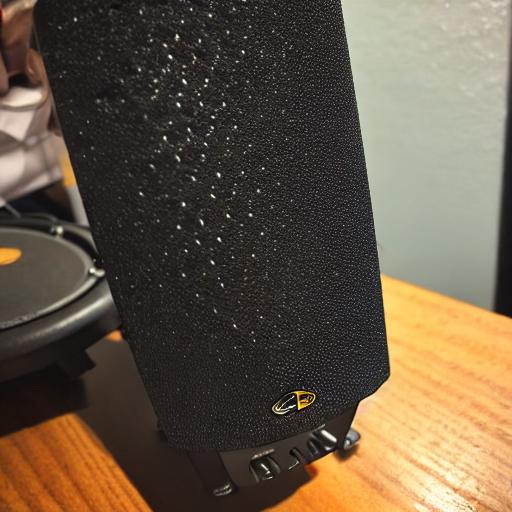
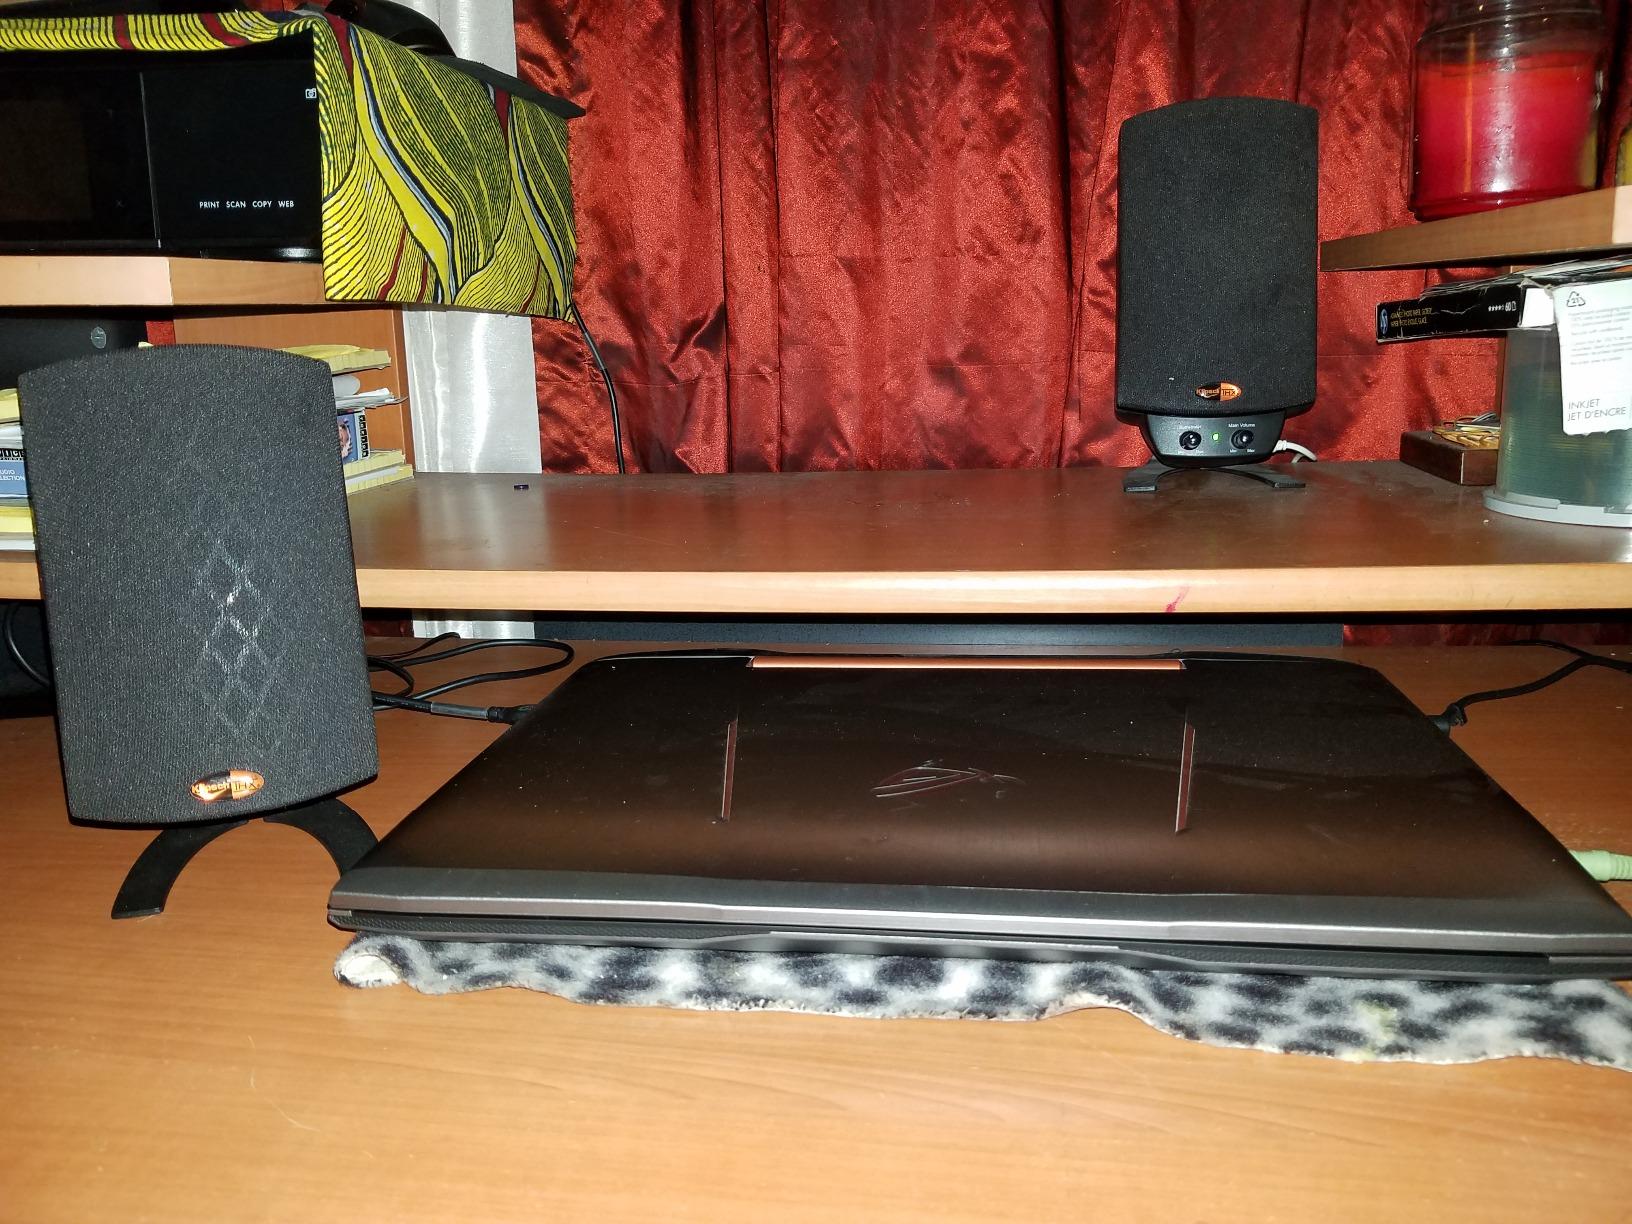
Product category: speaker
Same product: no